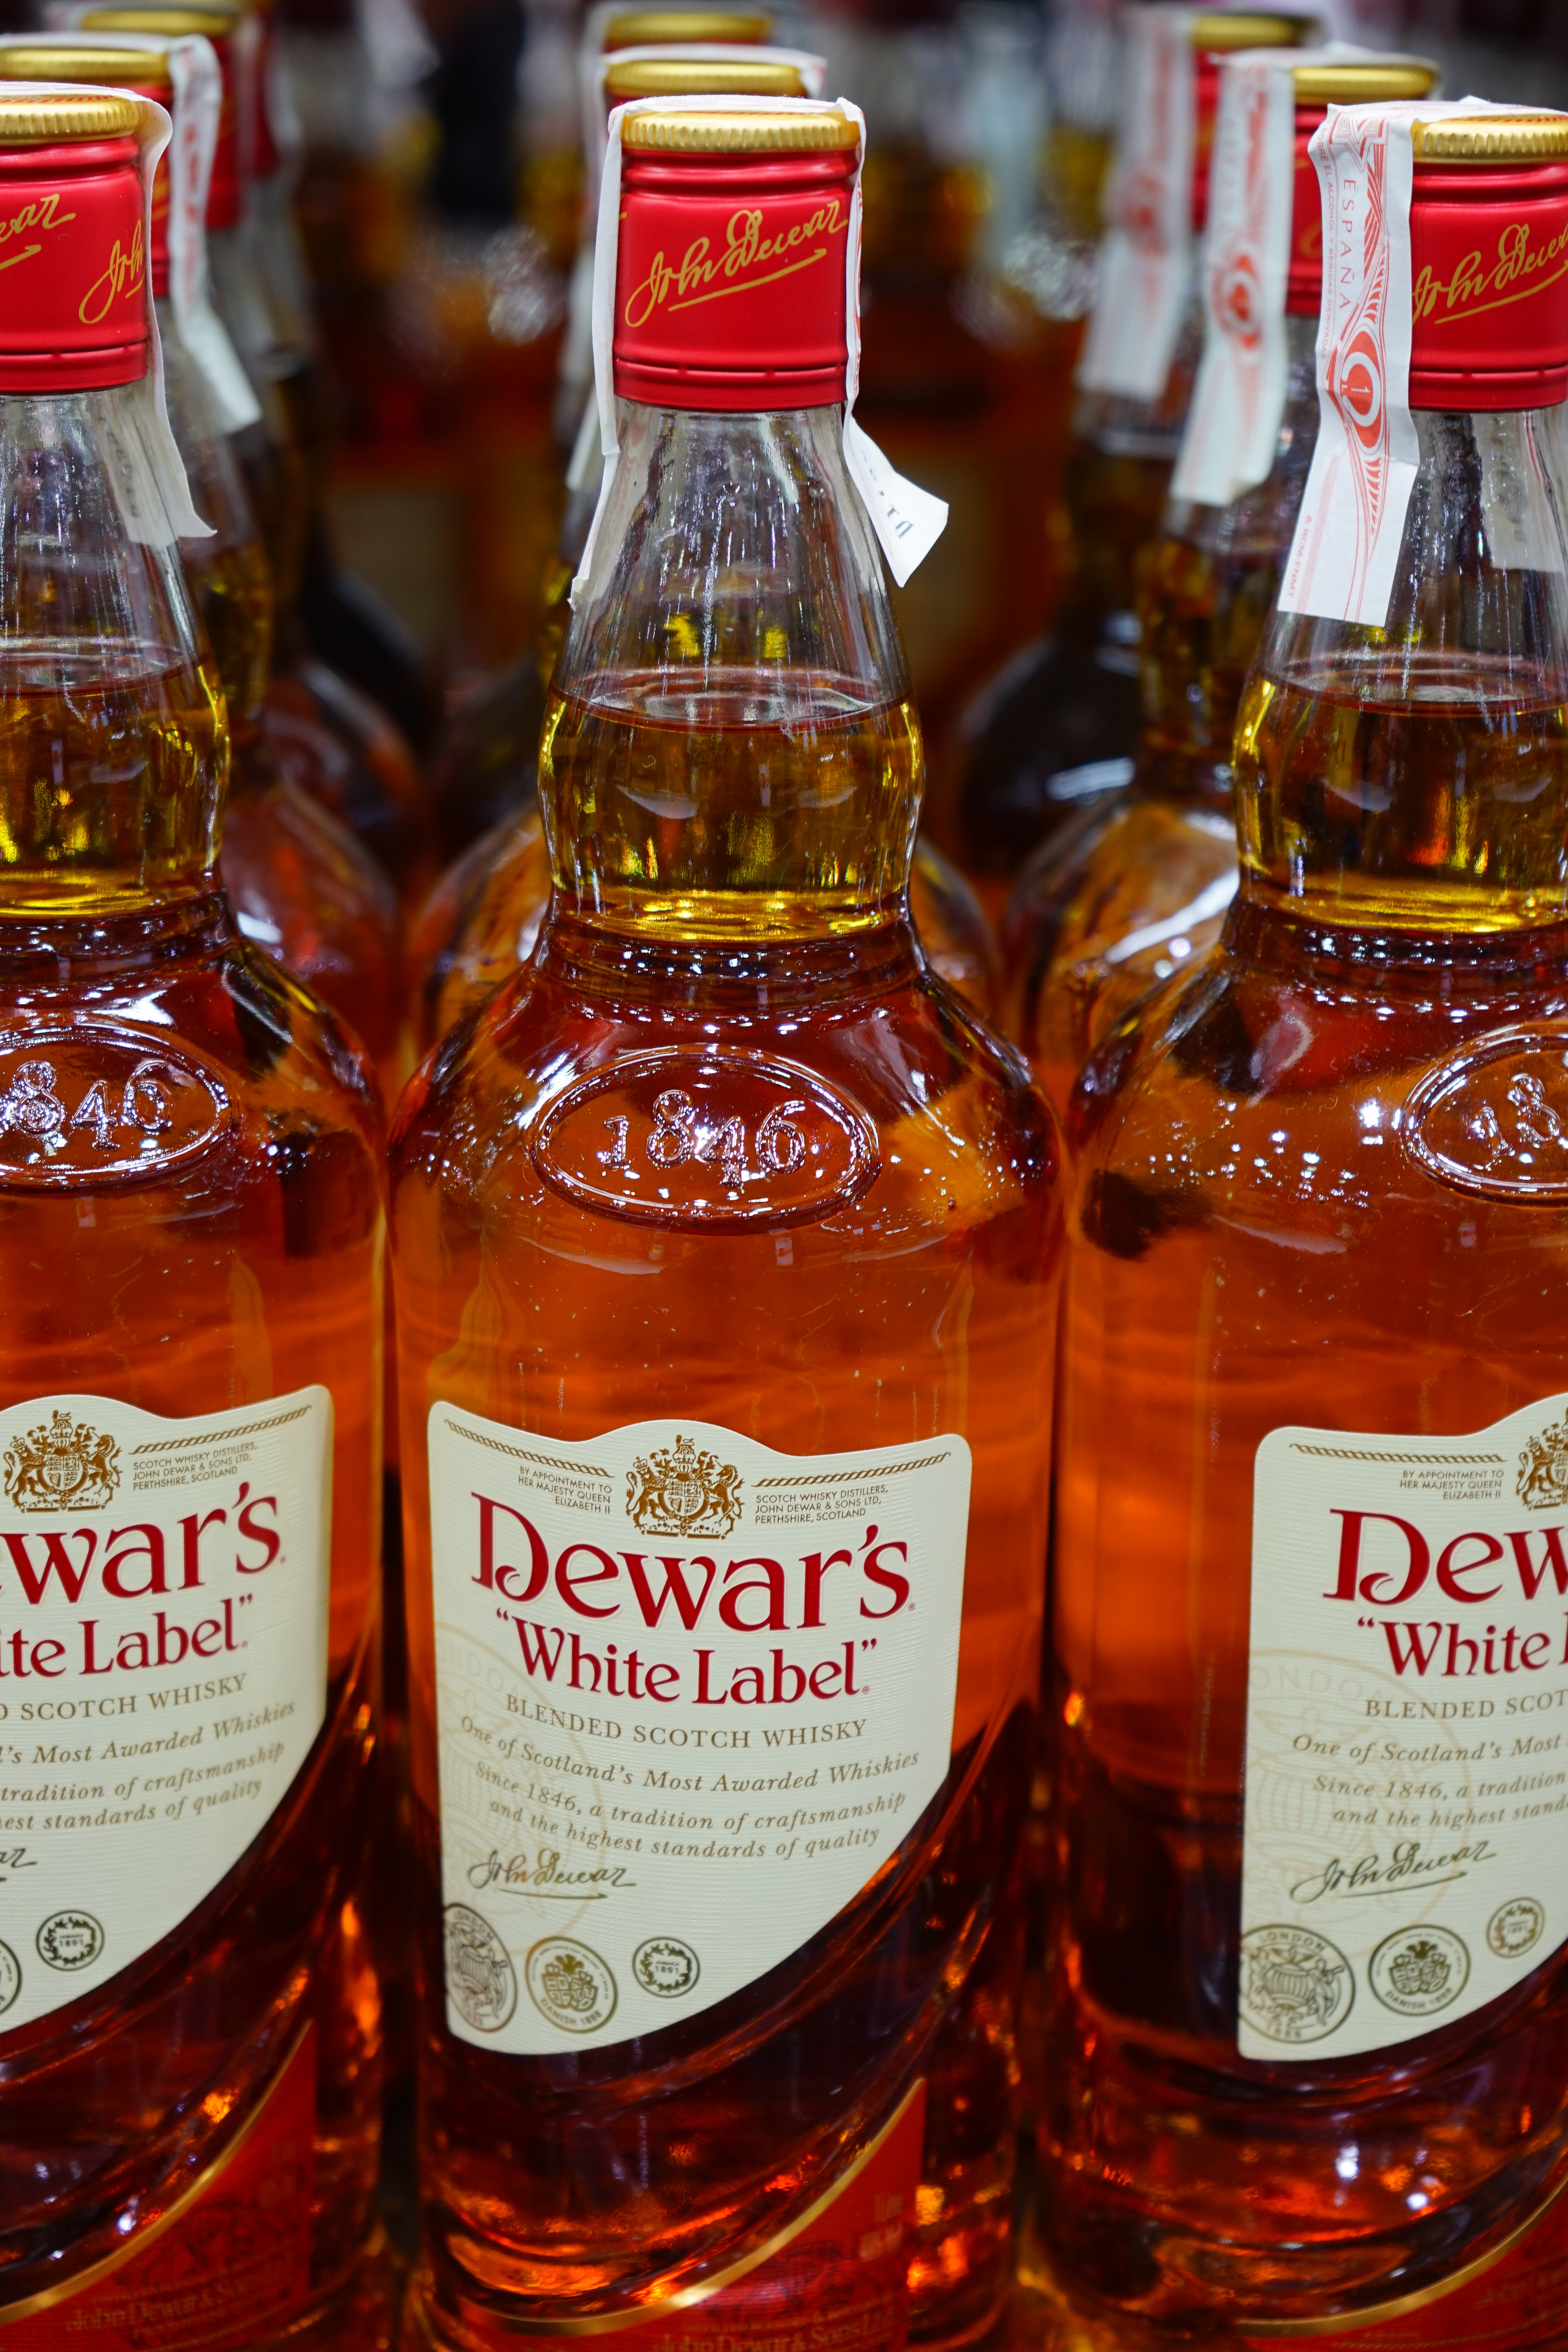
shop, drink, bottle, alcohol, alcoholic, bottles, whisky, sale, spirit, liqueur, alcoholic beverage, alcohol sales, glass bottles, distilled beverage, dewar's white label